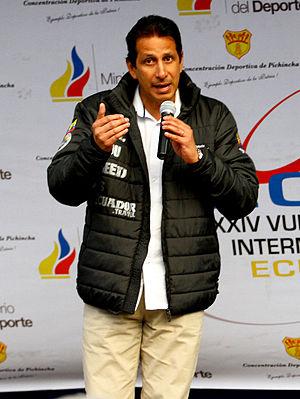
José Francisco Cevallos est un ancien footballeur équatorien.